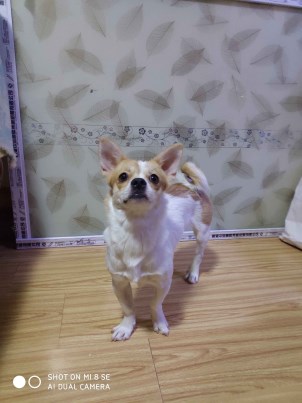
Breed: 3336-n000121-chinese_rural_dog